Mária Porubszky-Angyalosiné

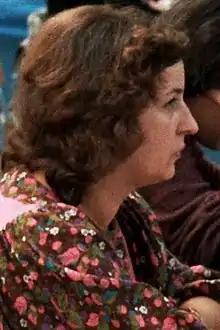
Mária Porubszky-Angyalosiné in 1982

Mária Porubszky-Angyalosiné (born 5 November 1945) is a Hungarian chess player who holds the title of Woman International Master (WIM, 1971). She is a Hungarian Women's Chess Champion (1979).